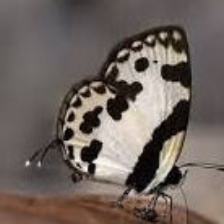
Species: ELBOWED PIERROT